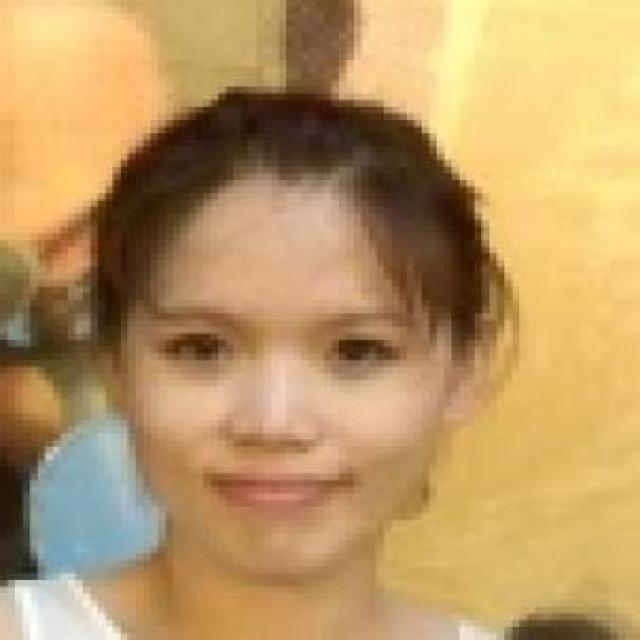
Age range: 21-44